Hammacher Schlemmer

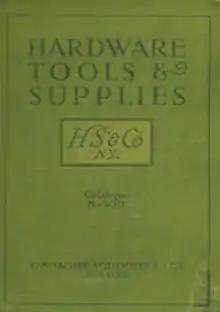
Largest Printed Catalog To Date, 1912

Hammacher Schlemmer published a 400-page catalog featuring tools for all trades in 1896. In keeping with its reputation for high quality and wide selection, the opening page stated, "Our tools are selected with great care and are of the best makes, and meritorious novelties will be, from time to time, added to our present line, our aim being to carry a complete stock of first-class tools."